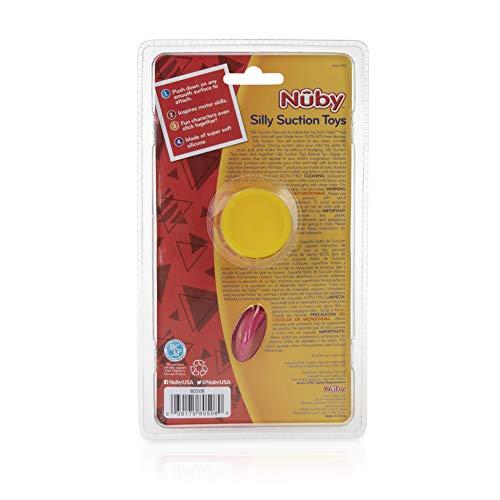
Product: Nuby Silly Hummingbird & Flower Interactive Suction Toys with Built-in Rattle, 2Piece, Pink
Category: Toys & Games | Baby & Toddler Toys | Rattles & Plush Rings
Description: All silly suction toy characters and styles stick together, making them the perfect building blocks for growing imaginations.
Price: $12.99